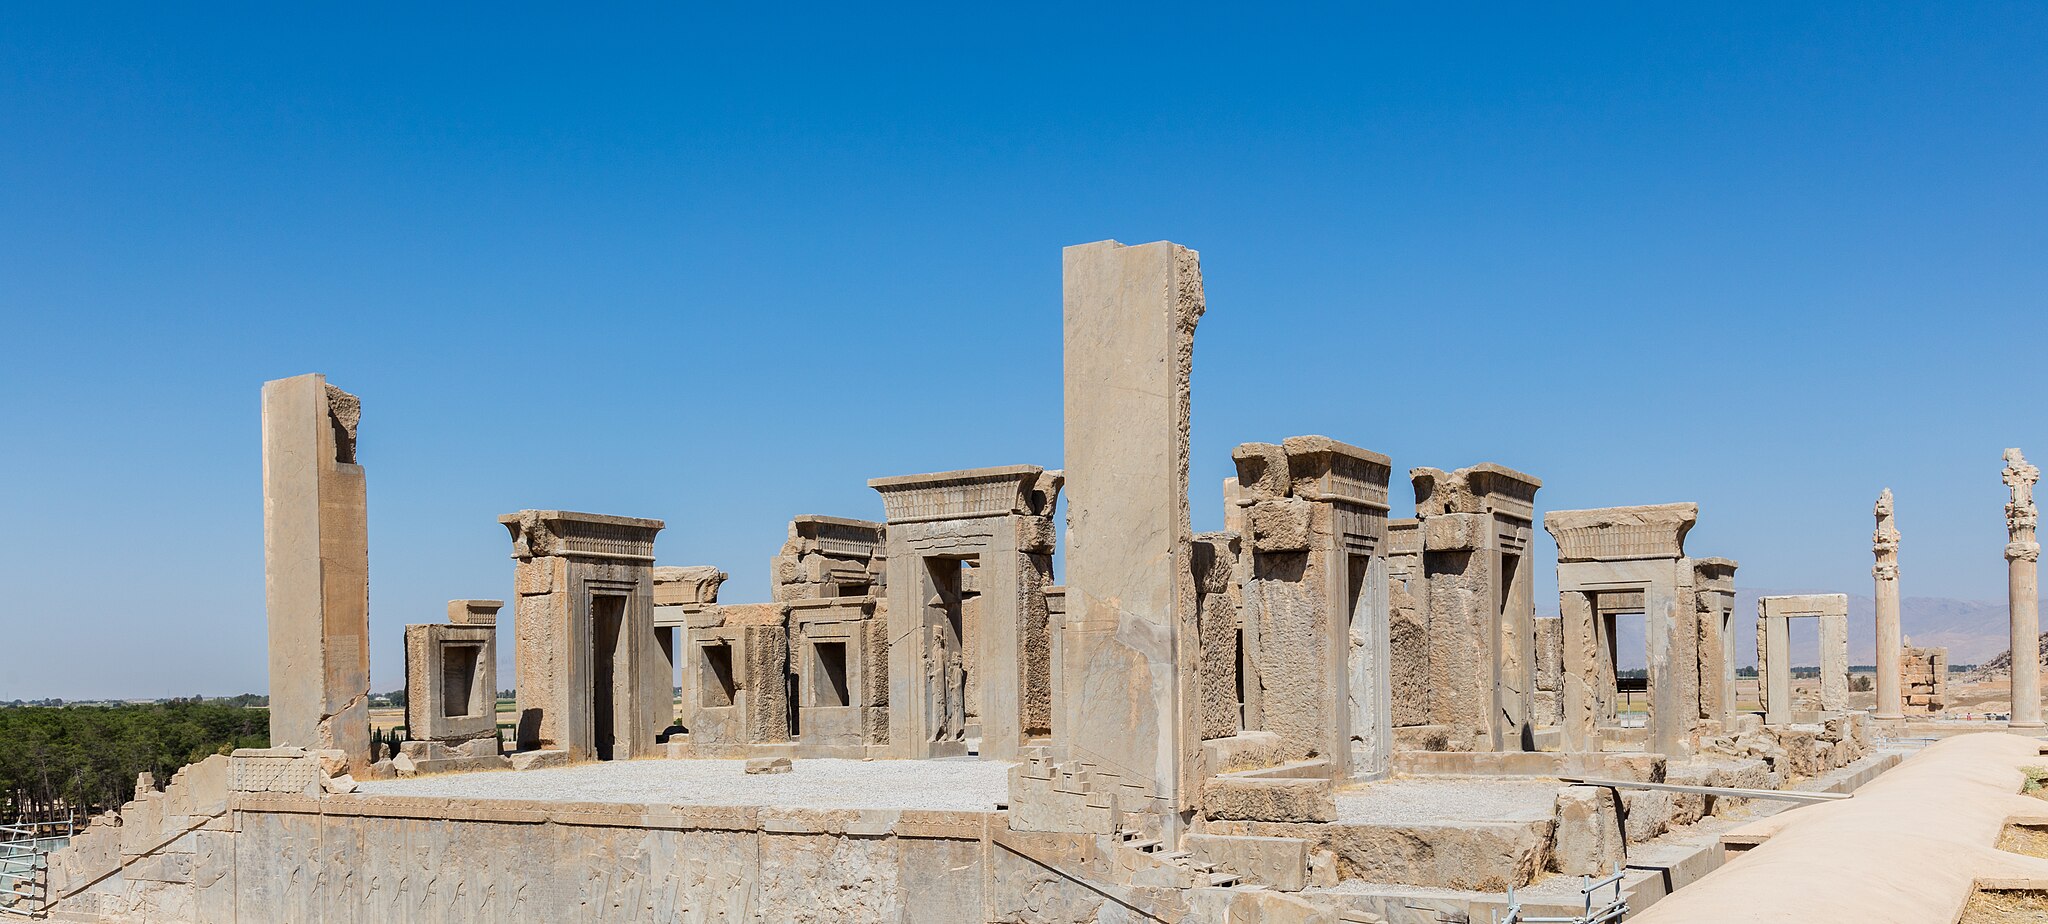
Title: Persépolis, Irán, 2016-09-24, DD 58
Description: Persepolis, Iran
Date: 2016-09-24 11:10:41
Categories: Taken with Canon EOS 5DS R, Palace of Darius I in Persepolis, September 2016 in Iran, Images by User:Poco a poco, Images from Wiki Loves Monuments 2016, Cultural heritage monuments in Iran with known IDs, Images of Iran by User:Poco a poco, Images from Wiki Loves Monuments by User:Poco a poco, Images from Wiki Loves Monuments 2016 in Iran, Iran photographs taken on 2016-09-24, Images from Wiki Loves Monuments in Marvdasht, 2016 in Persepolis, Images by User:Poco a poco taken in 2016